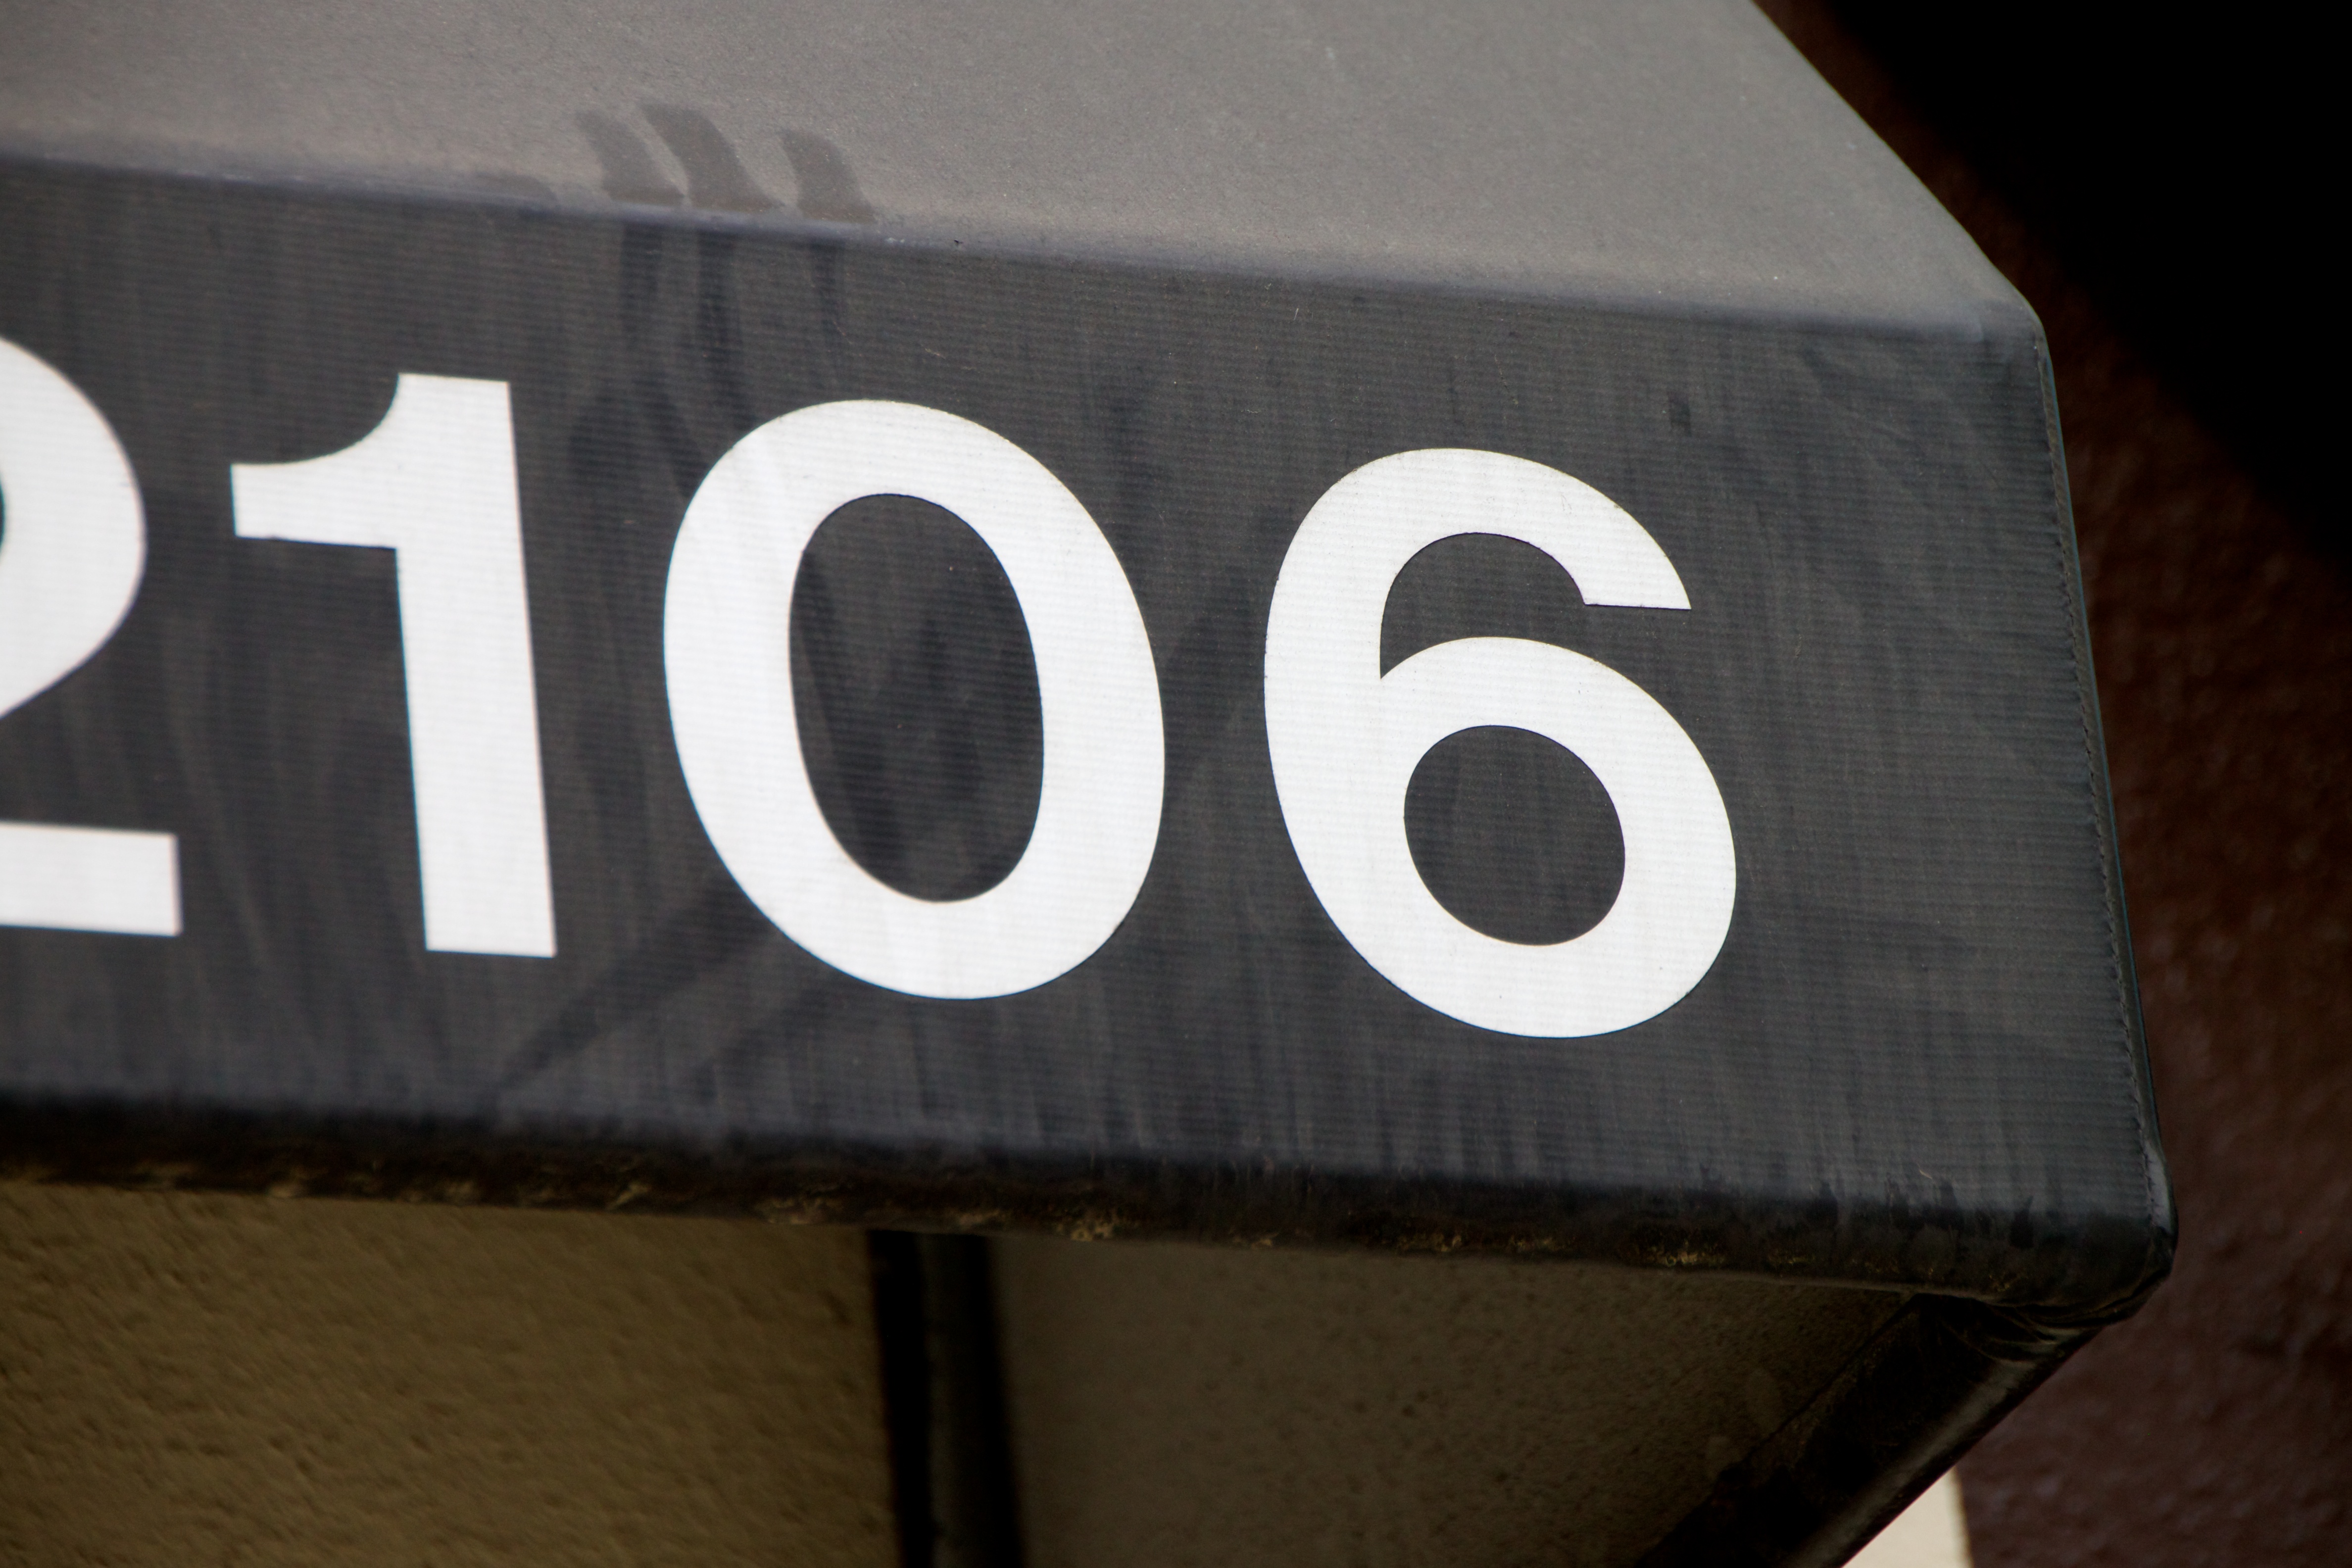
white, number, sign, black, signage, brand, font, shape, ds106, 106, automotive exterior, vehicle registration plate, house numbering